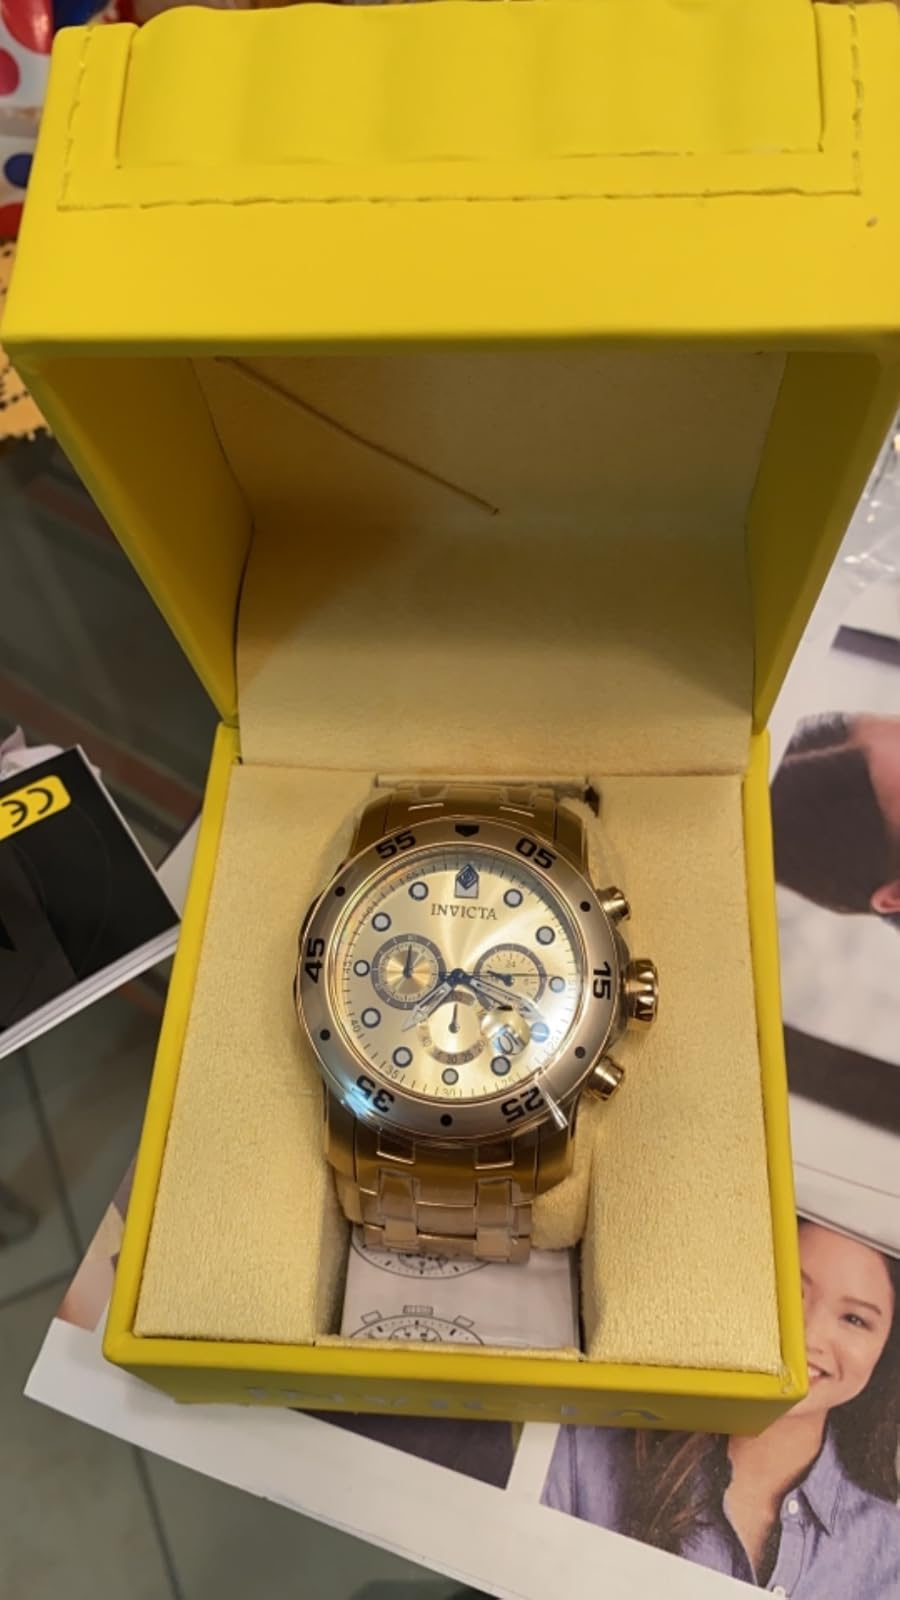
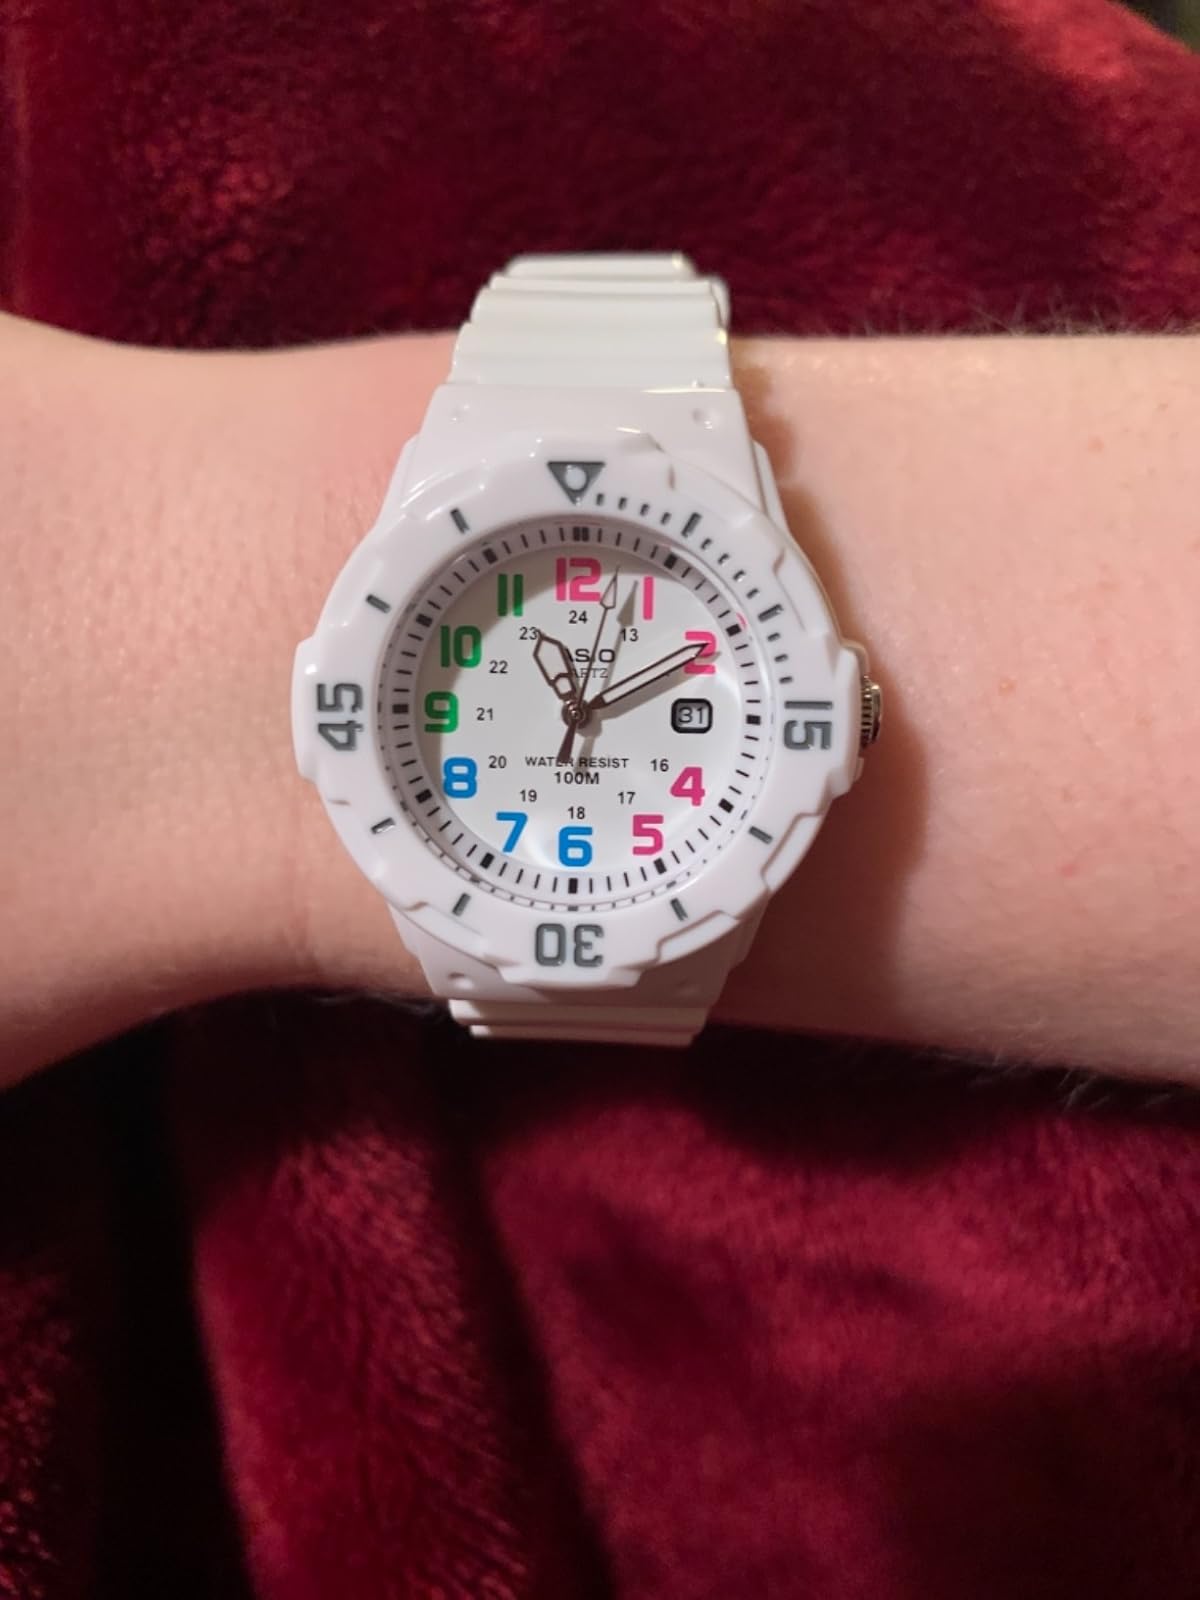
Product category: accessories_watch
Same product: no